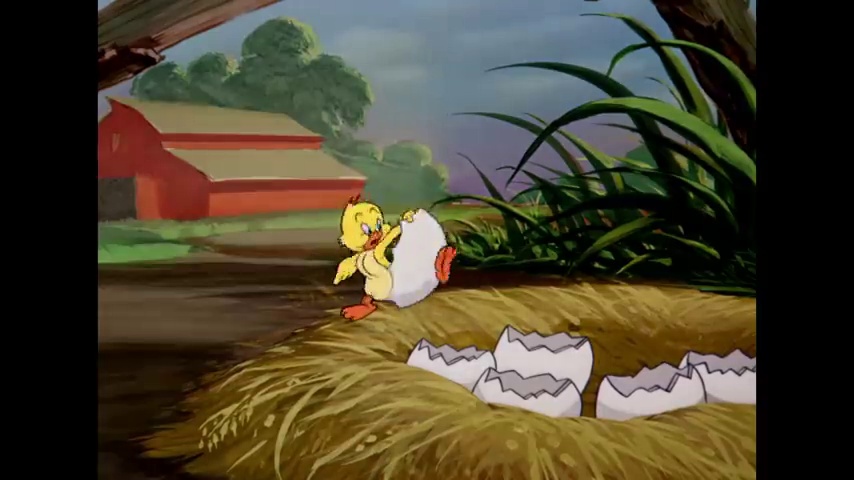
Portrait style: Cartoon Portrait